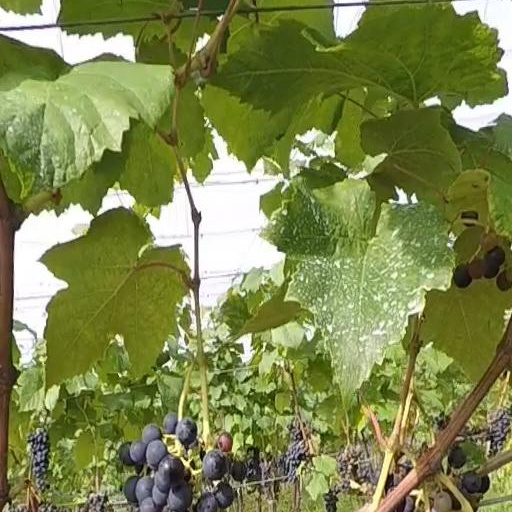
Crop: grape